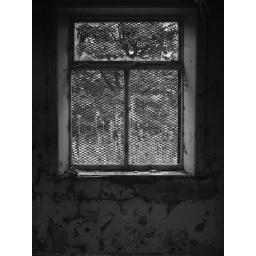
Probably the kitchen/dining room window before the extention was added. Certainly the kitchen was in the extention at the time the works closed.